Spili

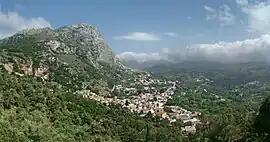
View of Spili

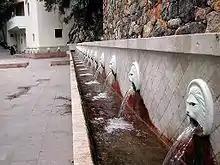
Venetian fountain in Spili

Spili is a village in Rethymno regional unit, Crete, Greece. It is the seat of the Agios Vasileios municipality.